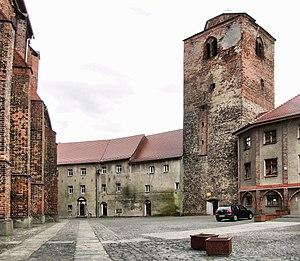
Żary [ˈʐarɨ] est une ville historique de l'ouest de la Pologne, située dans la voïvodie de Lubusz, le chef-lieu du powiat de Żary. La plus grande ville de la partie polonaise de la Lusace, Żary est l'un des plus grands centres économiques et culturels au sud de la voïvodie et mérite amplement de porter le nom de la capitale de Lusace polonaise.